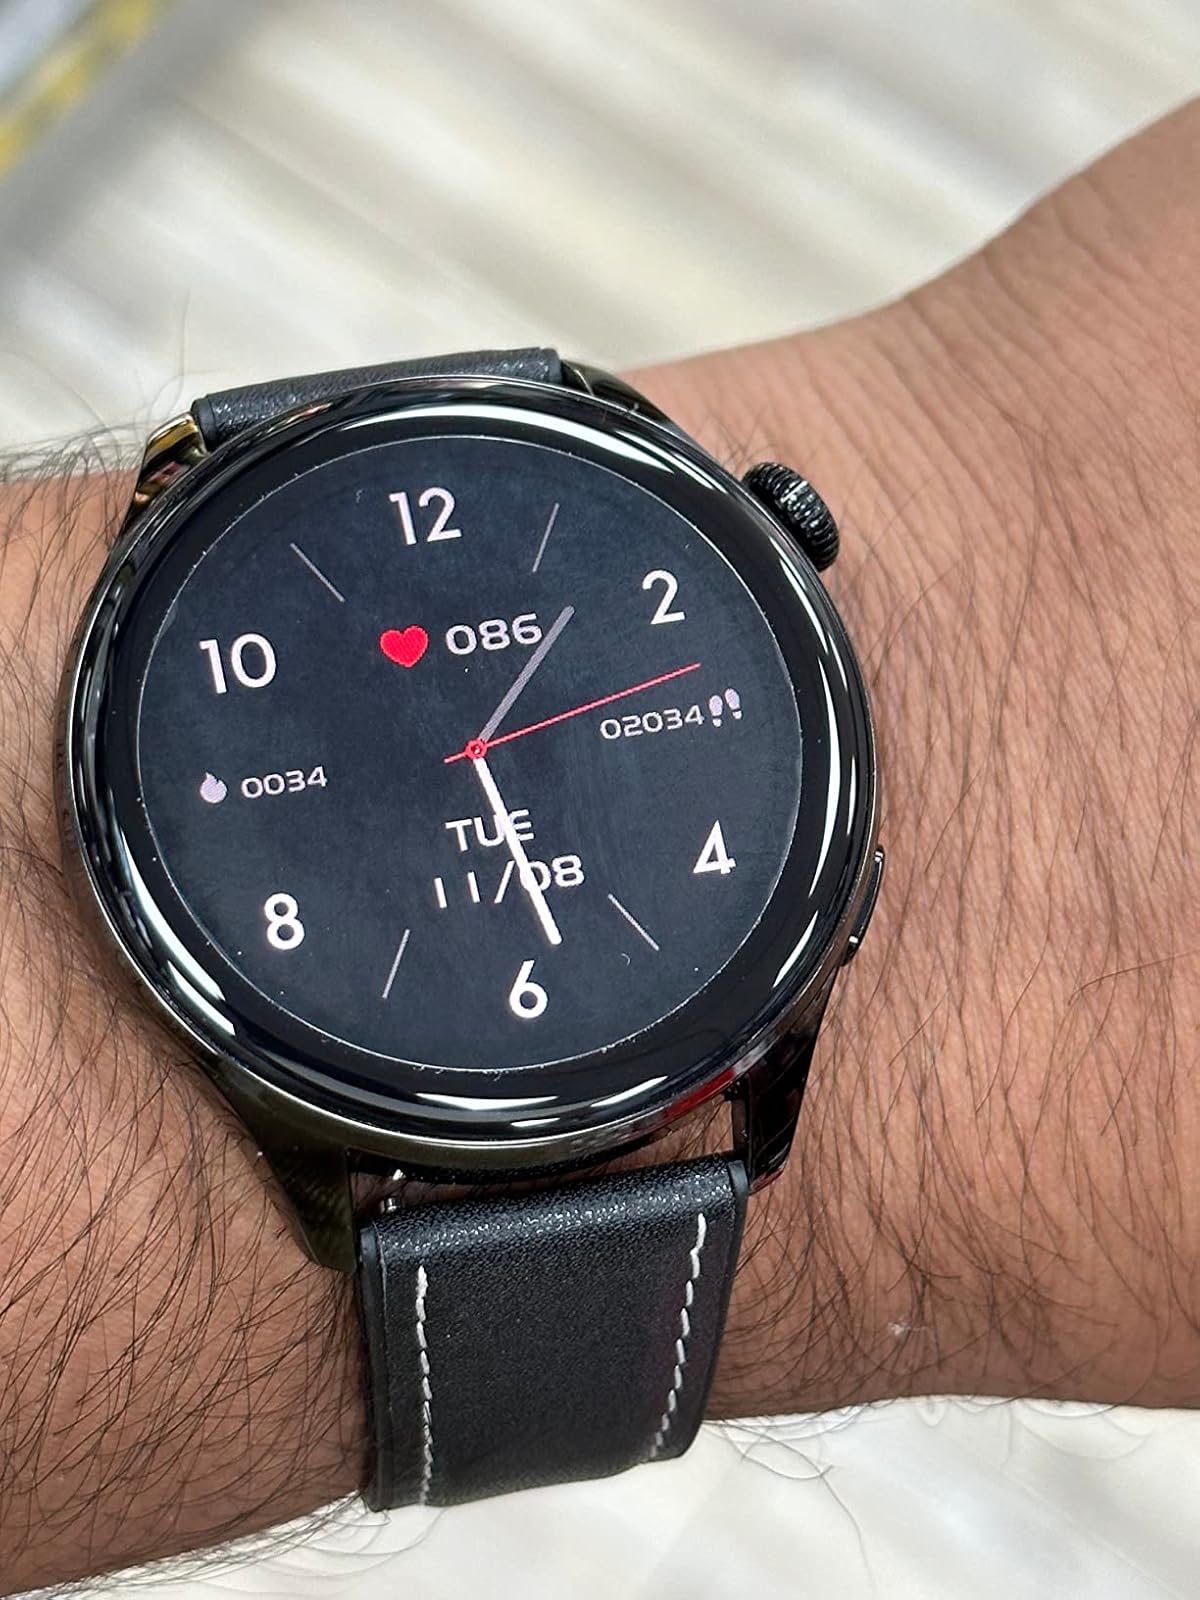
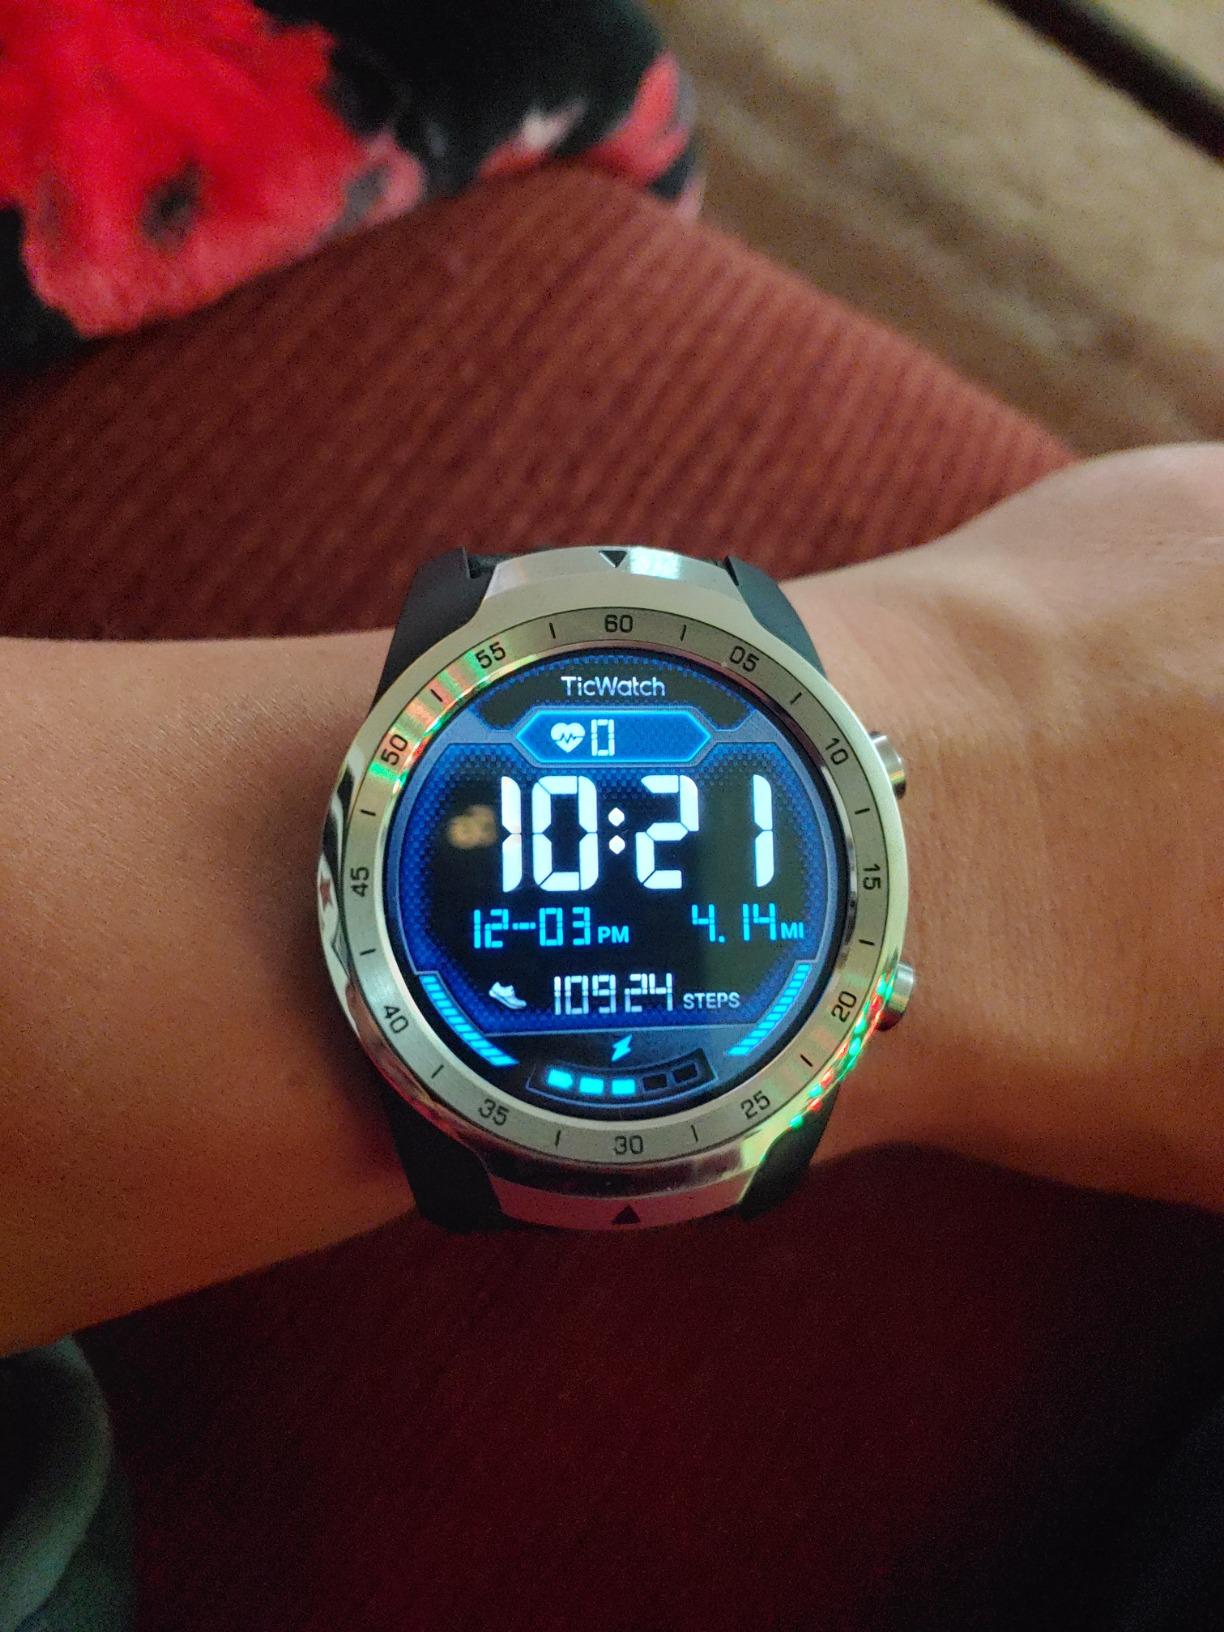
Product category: smartwatch
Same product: no